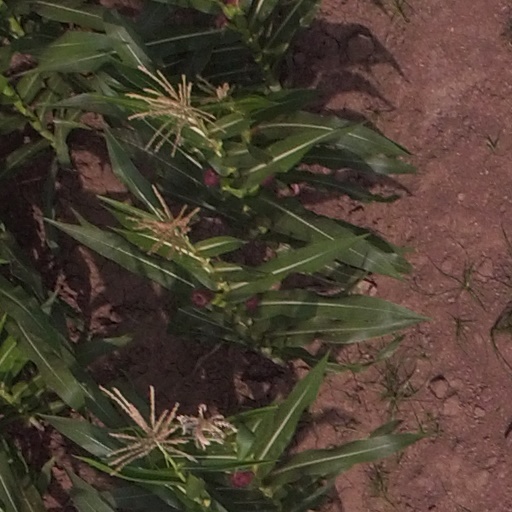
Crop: maize; corn